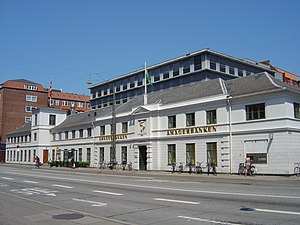
Amagerbanken
Bankens hovedkontor på Amagerbrogade.
Amagerbanken - Bankafdelingen Hovedkontoret afdeling på Amager, København. Set fra den sydvestlige side, ved siden af Amagerbrogade.
Amagerbanken var Danmarks 11. største bank og havde hovedsæde på Amager. Efter længere tids tumult meddelte banken 6. februar 2011 i en fondsbørsmeddelelse, at den var gået konkurs og dermed blev overtaget af Finansiel Stabilitet. Egenkapitalen var ved konkursen -654 mio. kr. Resterne af banken blev senere solgt til BankNordik.